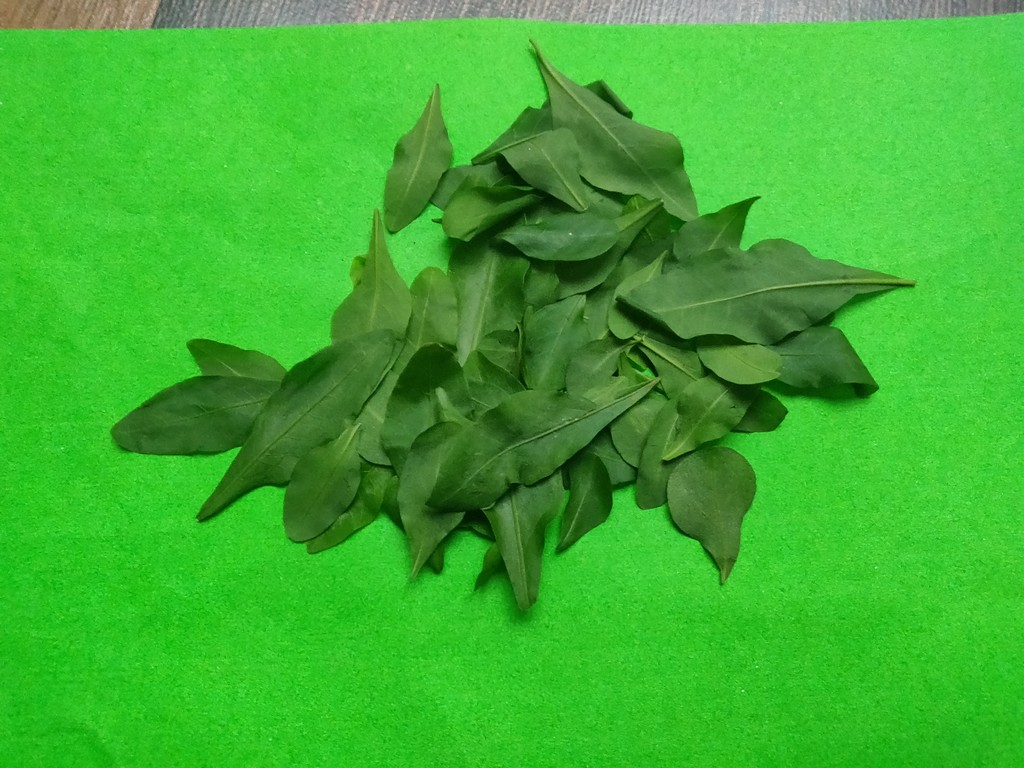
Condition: Healthy
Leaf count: multiple
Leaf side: unknown